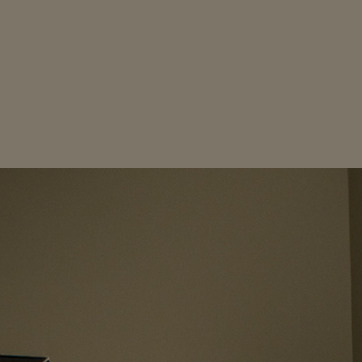
Material: painted